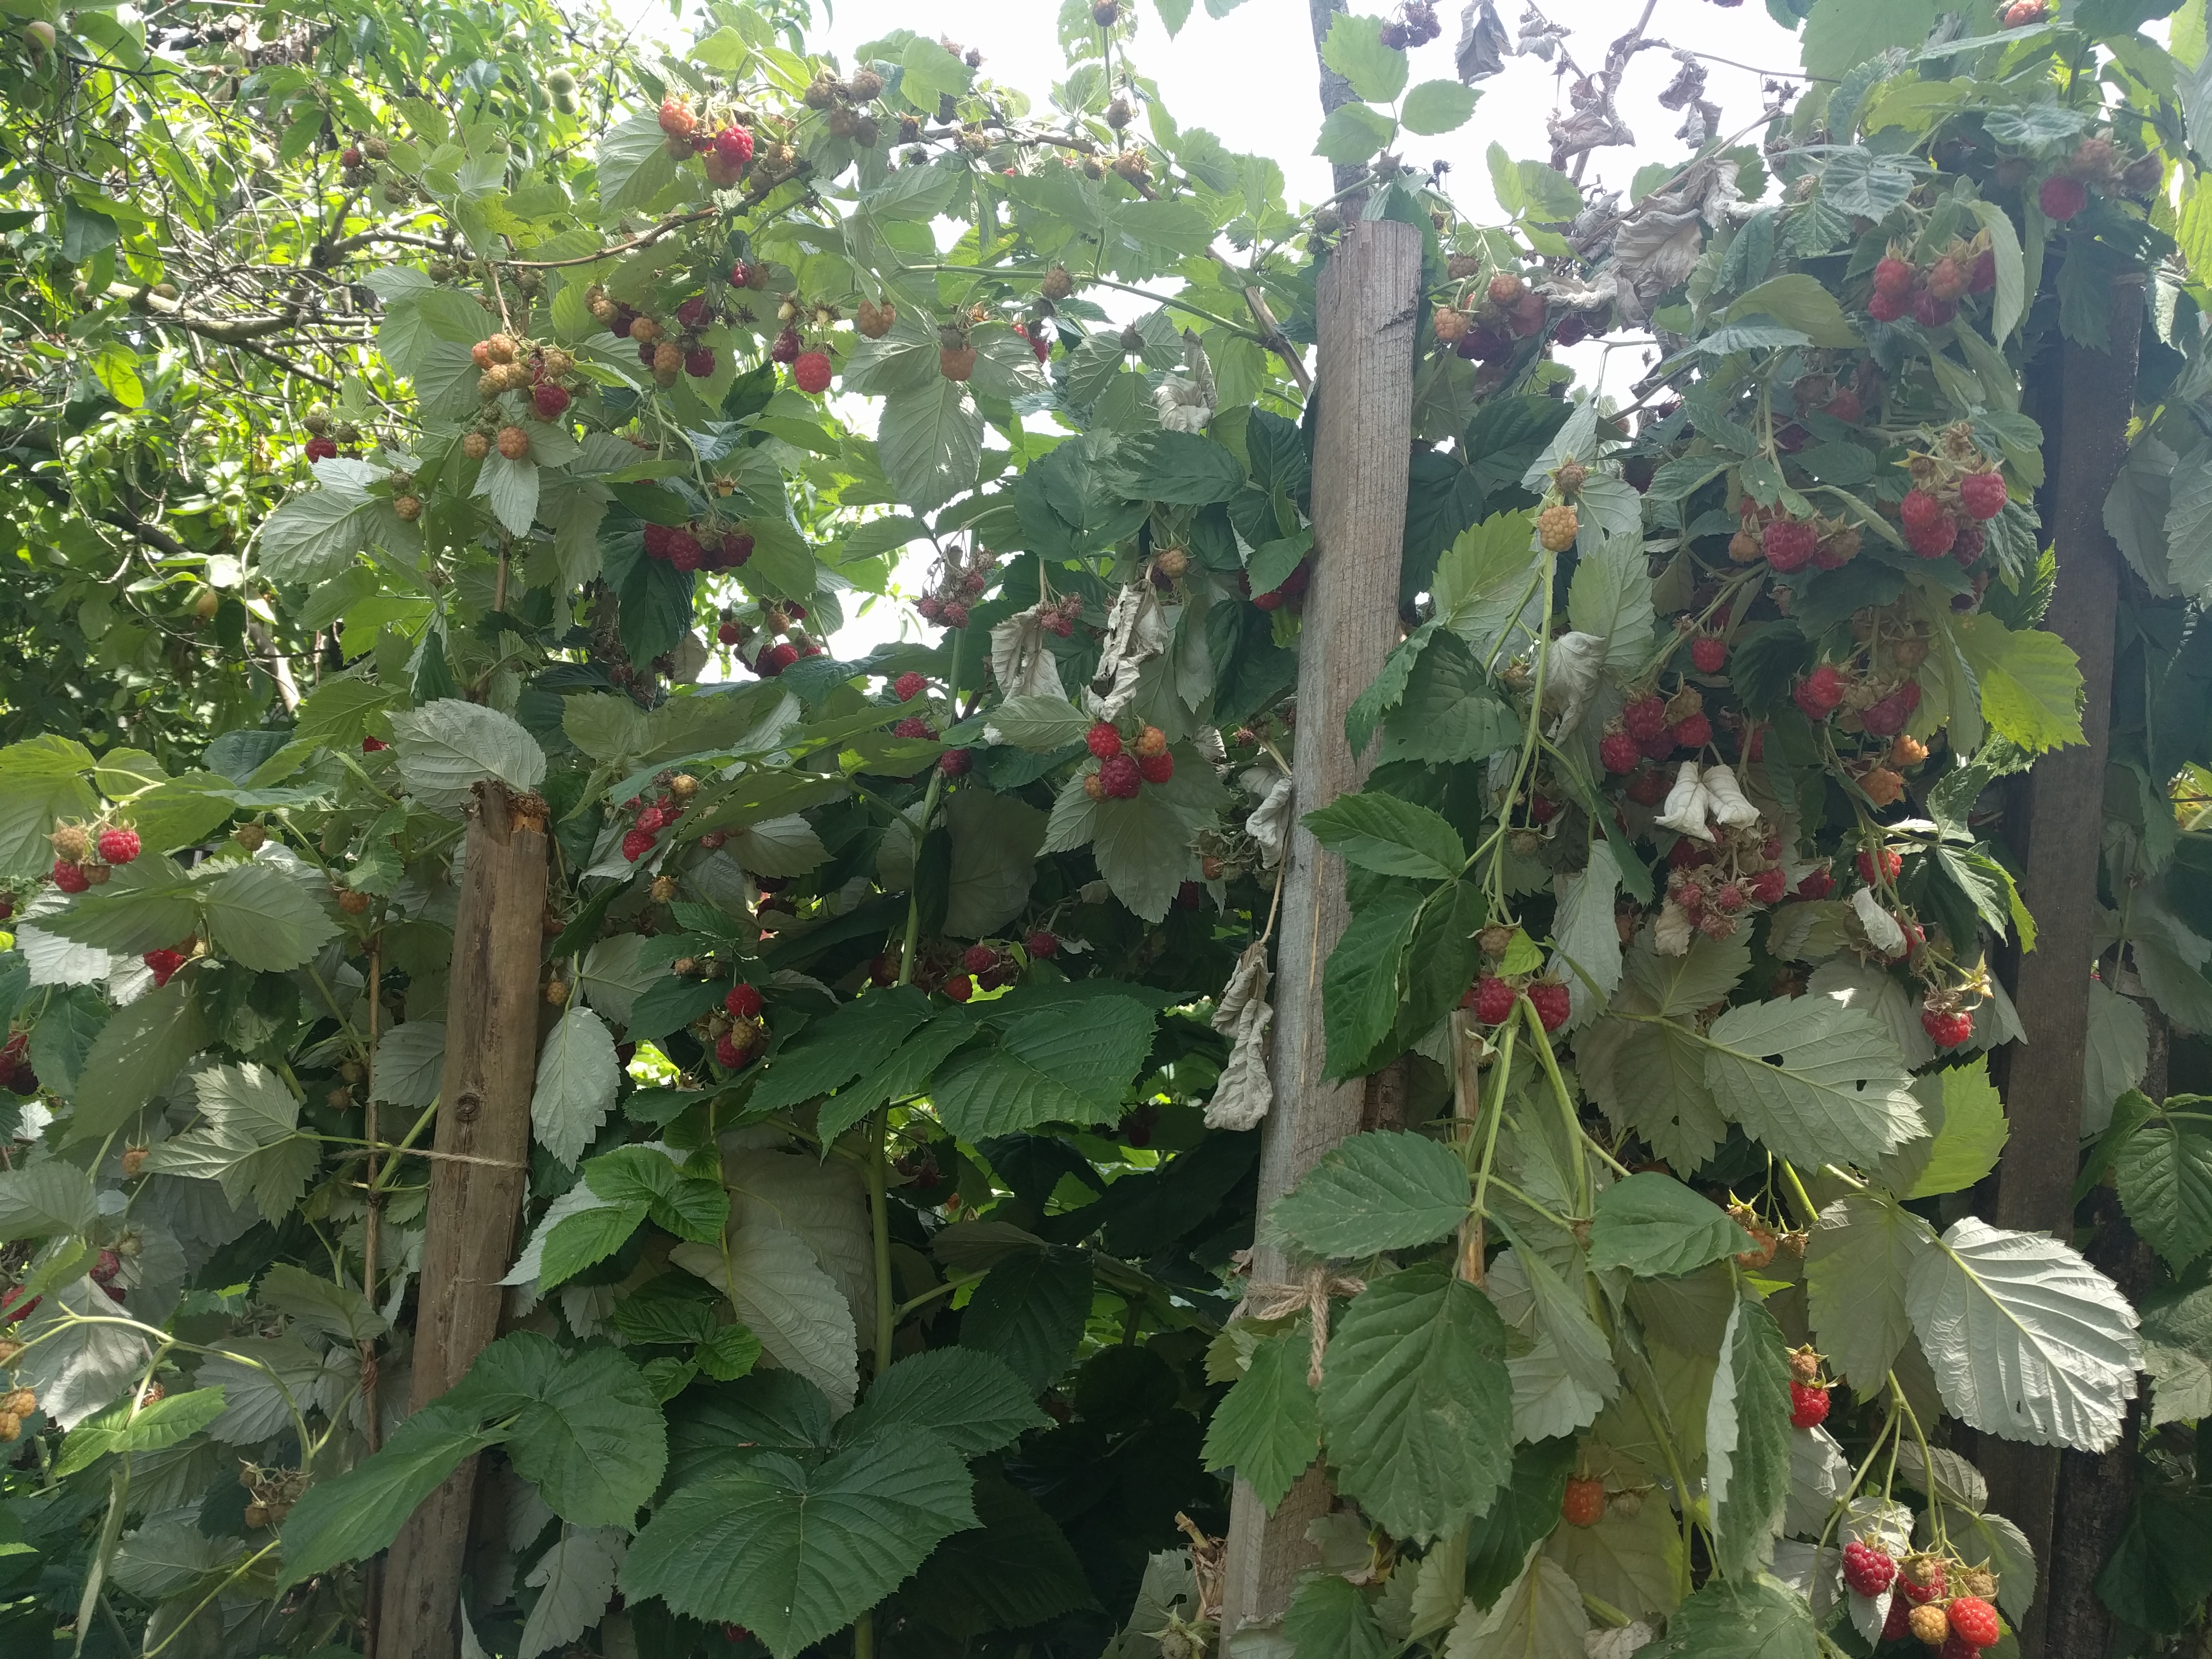
Label: generalcompost